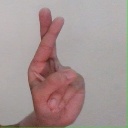
अक्षर: र